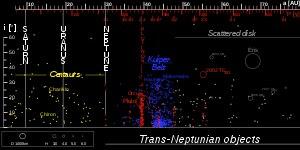
De nombreux objets ont des orbites en résonance avec celle de la planète Neptune. De façon plus explicite, la période de révolution de ces corps est dans un rapport simple avec celle de Neptune : 1:1, 1:2, 2:3, 3:5, etc. En dehors des troyens de Neptune, les autres objets sont tous des objets transneptuniens. Les OTN en résonance avec Neptune font partie de la population principale de la ceinture de Kuiper ou des objets épars plus lointains.
Un groupe de planètes mineures, groupe d'astéroïdes, groupe orbital ou encore groupe dynamique, est un ensemble de planètes mineures partageant des propriétés orbitales voisines découlant de phénomènes purement dynamiques, notamment des phénomènes de résonance avec les planètes du Système solaire, à l'origine de zones de stabilité ou au contraire d'instabilité.